Transition metal alkyl complexes

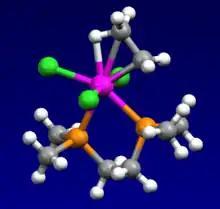
Structure of the alkyl complex (CH)TiCl(dmpe), highlighting an agostic interaction between the methyl group and the Ti(IV) center.

Some metal alkyls feature agostic interactions between a C-H bond on the alkyl group and the metal. Such interactions are especially common for complexes of early transition metals in their highest oxidation states.